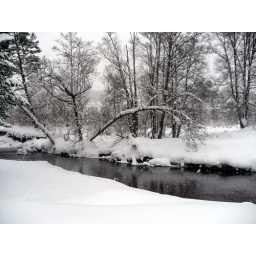
took this on a supposed short cut to the bunny hill, walking by road 3mins...our way 35mins!